Luis Conte

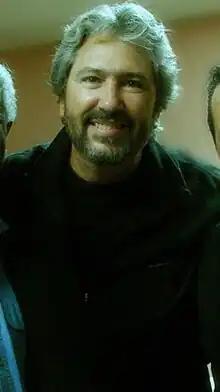
Luis Conte in 2008

Luis Conte (born 16 November 1954) is a Cuban percussionist best known for his performances in the bands of artists including James Taylor, Madonna, Pat Metheny Group, Eric Clapton, Carlos Santana, Phil Collins, Rod Stewart and Shakira. He began his music career as a studio musician for Latin Jazz acts like Caldera. Conte's live performance and touring career took off when he joined Madonna's touring band in the 1980s. Neil Strauss of The New York Times describes Conte's playing as "grazing Latin-style percussion".